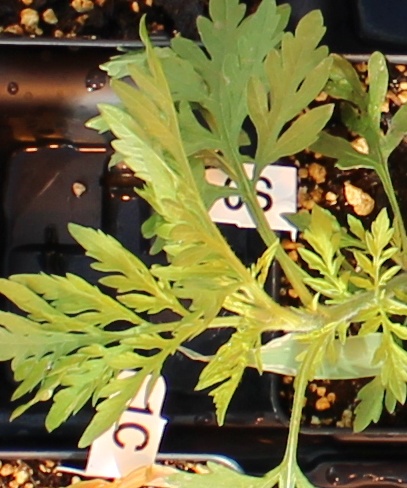
Label: Ragweed